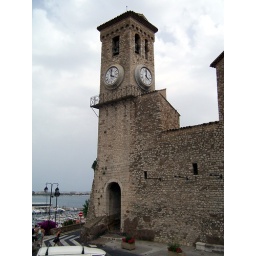
Clock tower to an ancient church atop a hill in Cannes, France.